Presidency of Theodore Roosevelt

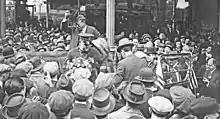
Roosevelt in Pennsylvania on October 26, 1914

Following the Boxer Rebellion, foreign powers, including the United States, required China to pay them indemnities as part of the Boxer protocol. In 1908, Roosevelt appropriated the U.S.'s boxer indemnity funds to pay for scholarships for Chinese students to study in the United States. Tens of thousands of Chinese students studied in the United States on Boxer Indemnity Scholarships over the next 40 years.